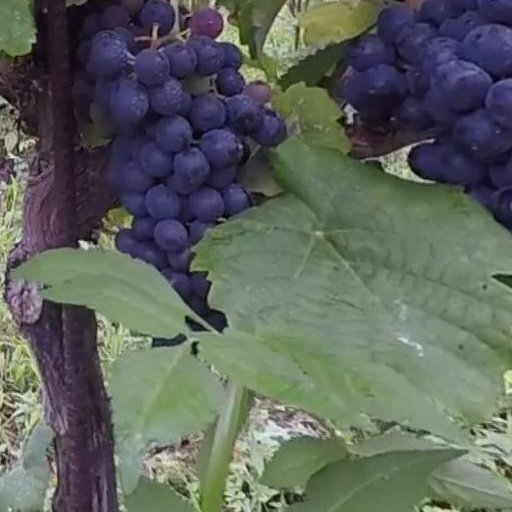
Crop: grape